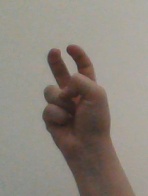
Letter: toot